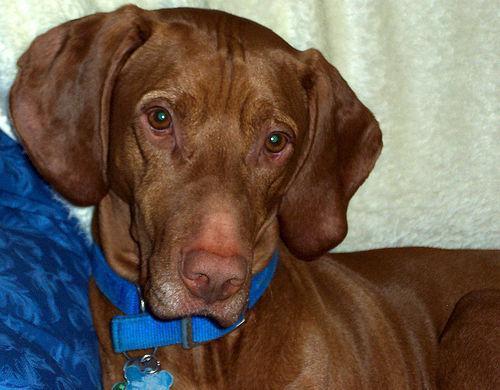
vizsla